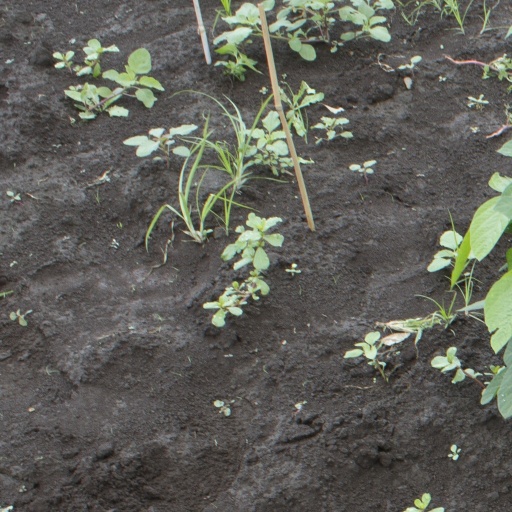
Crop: soybean